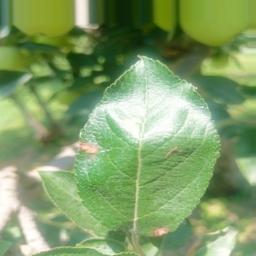
Label: Alternaria